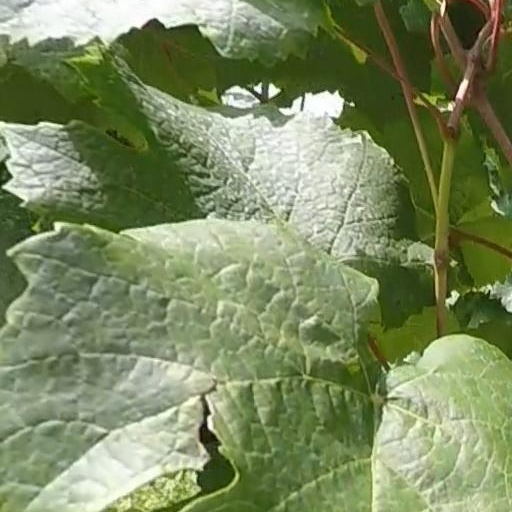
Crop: grape